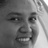
Emotion: happy